Pauline Joran

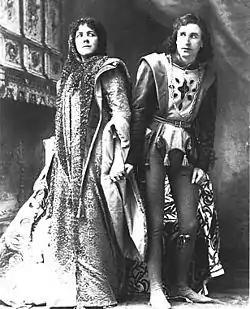
Saida (Joran) and Simon (Henry Lytton) in The Beauty Stone.

Meanwhile, with a recommendation from Ganz, Joran was engaged by the Carl Rosa Opera Company, making her London stage debut in the mezzo-soprano roles of Lola in "Cavalleria rusticana" and Beppe in "L'amico Fritz", on tour in 1892 at, among others, the Prince's Theatre, Manchester. The latter required her to sing and play the violin simultaneously, enabling her to showcase both her talents. "The Manchester Guardian" wrote that she played the violin "like an angel" and then surprised her audience with the excellence of her singing. Another tour with Carl Rosa followed, and Joran was given the opportunity to play several larger roles.